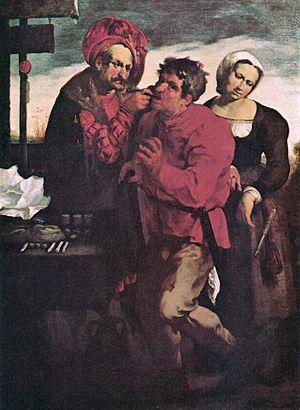
Le chirurgien-dentiste est un professionnel de santé médical habilité à pratiquer l'odontologie.